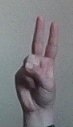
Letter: taa